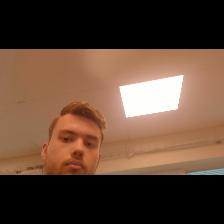
Label: Human